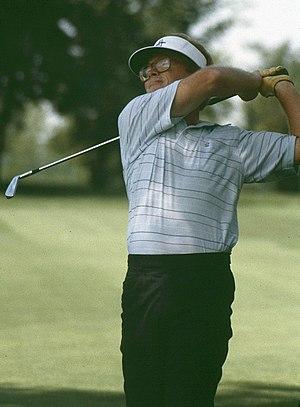
Tom Kite, né le 9 décembre 1949 à Austin, est un golfeur américain